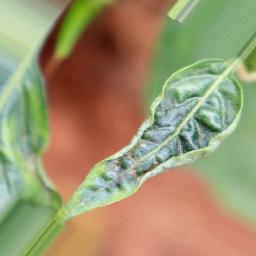
Label: mites_and_trips